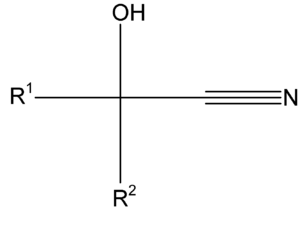
En chimie, les composés organiques peuvent être considérés comme constitués d'un squelette relativement non réactif appelé l'alcane parent en nomenclature substitutive, et d’un ou plusieurs groupes fonctionnels. Le groupe fonctionnel est un atome, ou un groupe d'atomes, qui a des propriétés chimiques similaires chaque fois qu'il est présent dans des composés différents. Il définit les propriétés caractéristiques physiques et chimiques des familles de composés organiques.